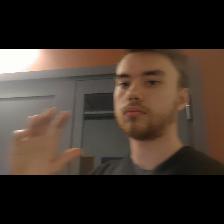
Label: Human